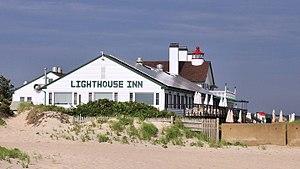
Le phare de West Dennis est un phare actif situé à West Dennis, dans le comté de Barnstable. Il était auparavant connu sous le nom de Bass River Light. Il appartient et se trouve au sommet du Lighthouse Inn, un hôtel saisonnier.